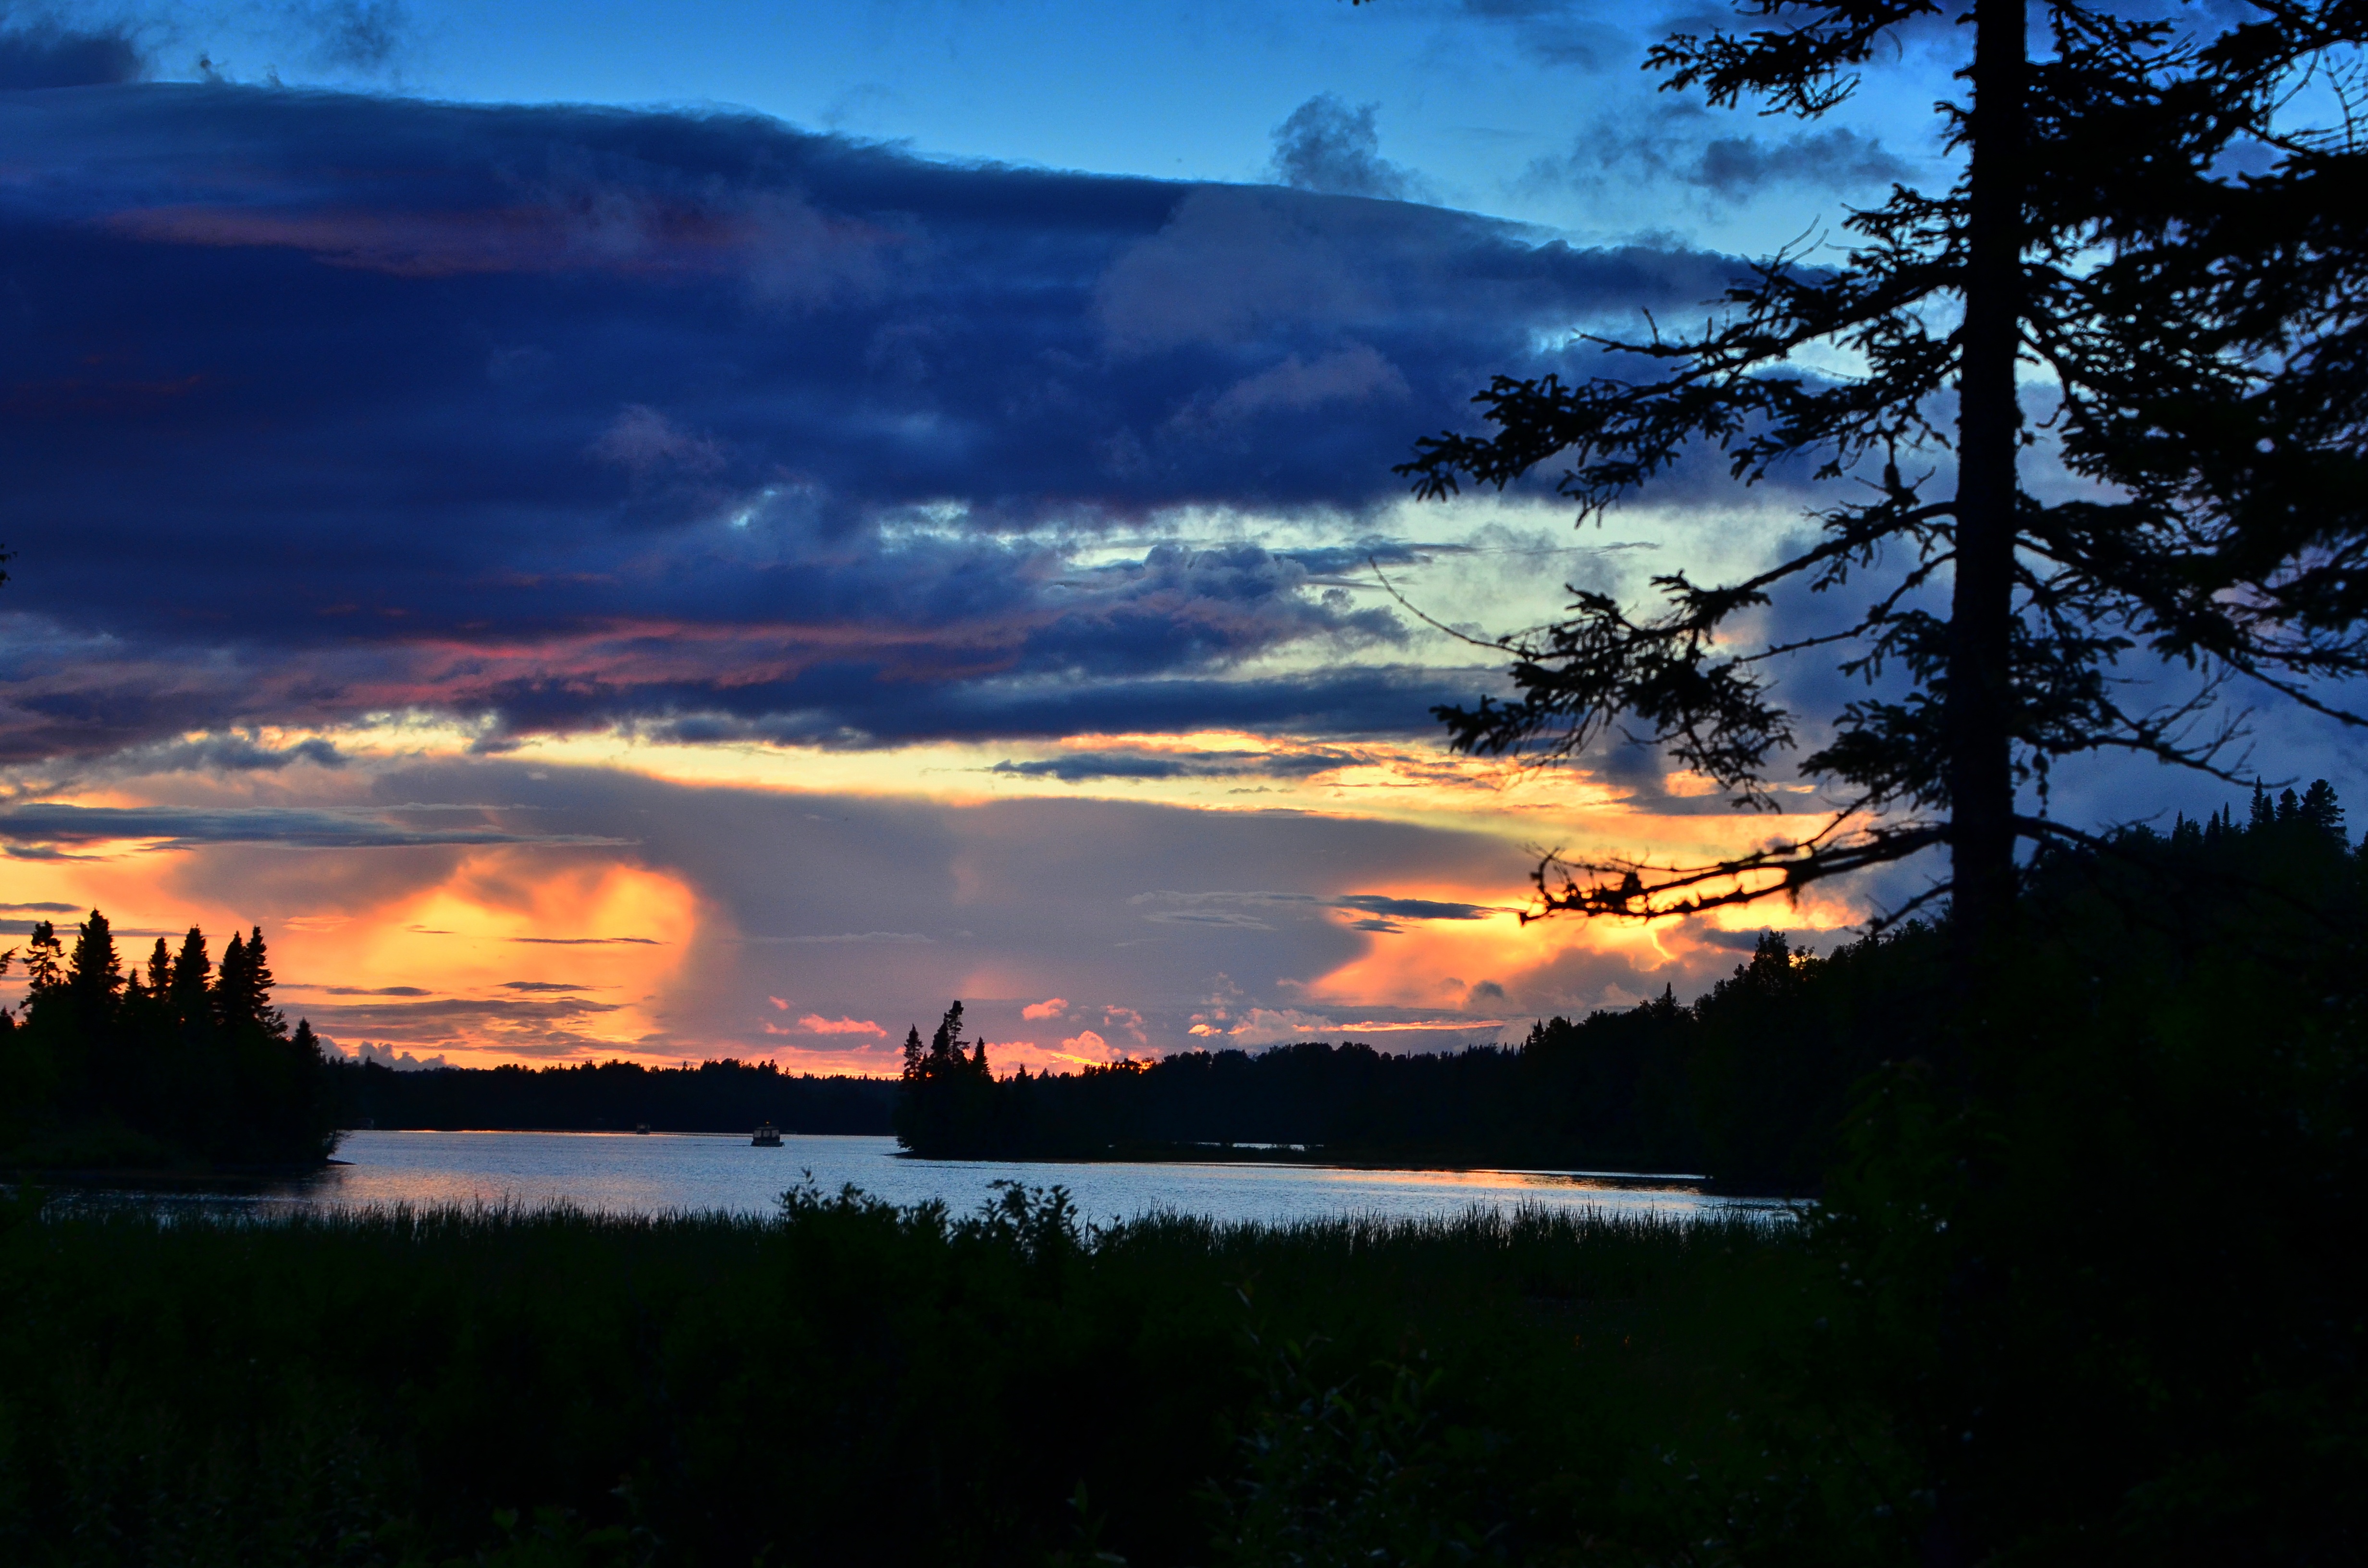
tree, nature, cloud, sky, sunrise, sunset, sunlight, morning, dawn, atmosphere, dusk, evening, twilight, reflection, contrast, clouds, afterglow, atmospheric phenomenon